Higashi-Asahikawa Station

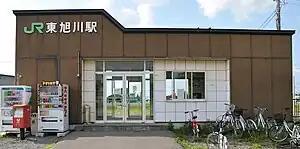

is a railway station in Asahikawa, Hokkaidō Prefecture, Japan. Its station number is A32.